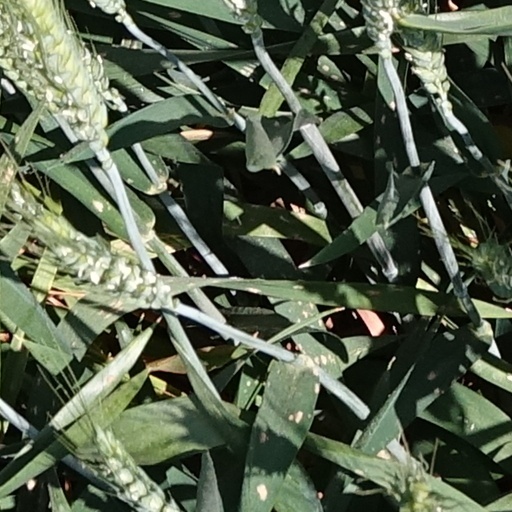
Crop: wheat